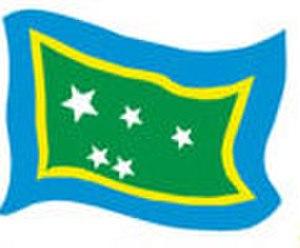
Araci est une municipalité brésilienne de l'État de Bahia et la microrégion de Serrinha.